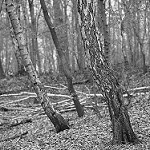
Label: B & W